Which point is corresponding to the reference point?
Reference image:
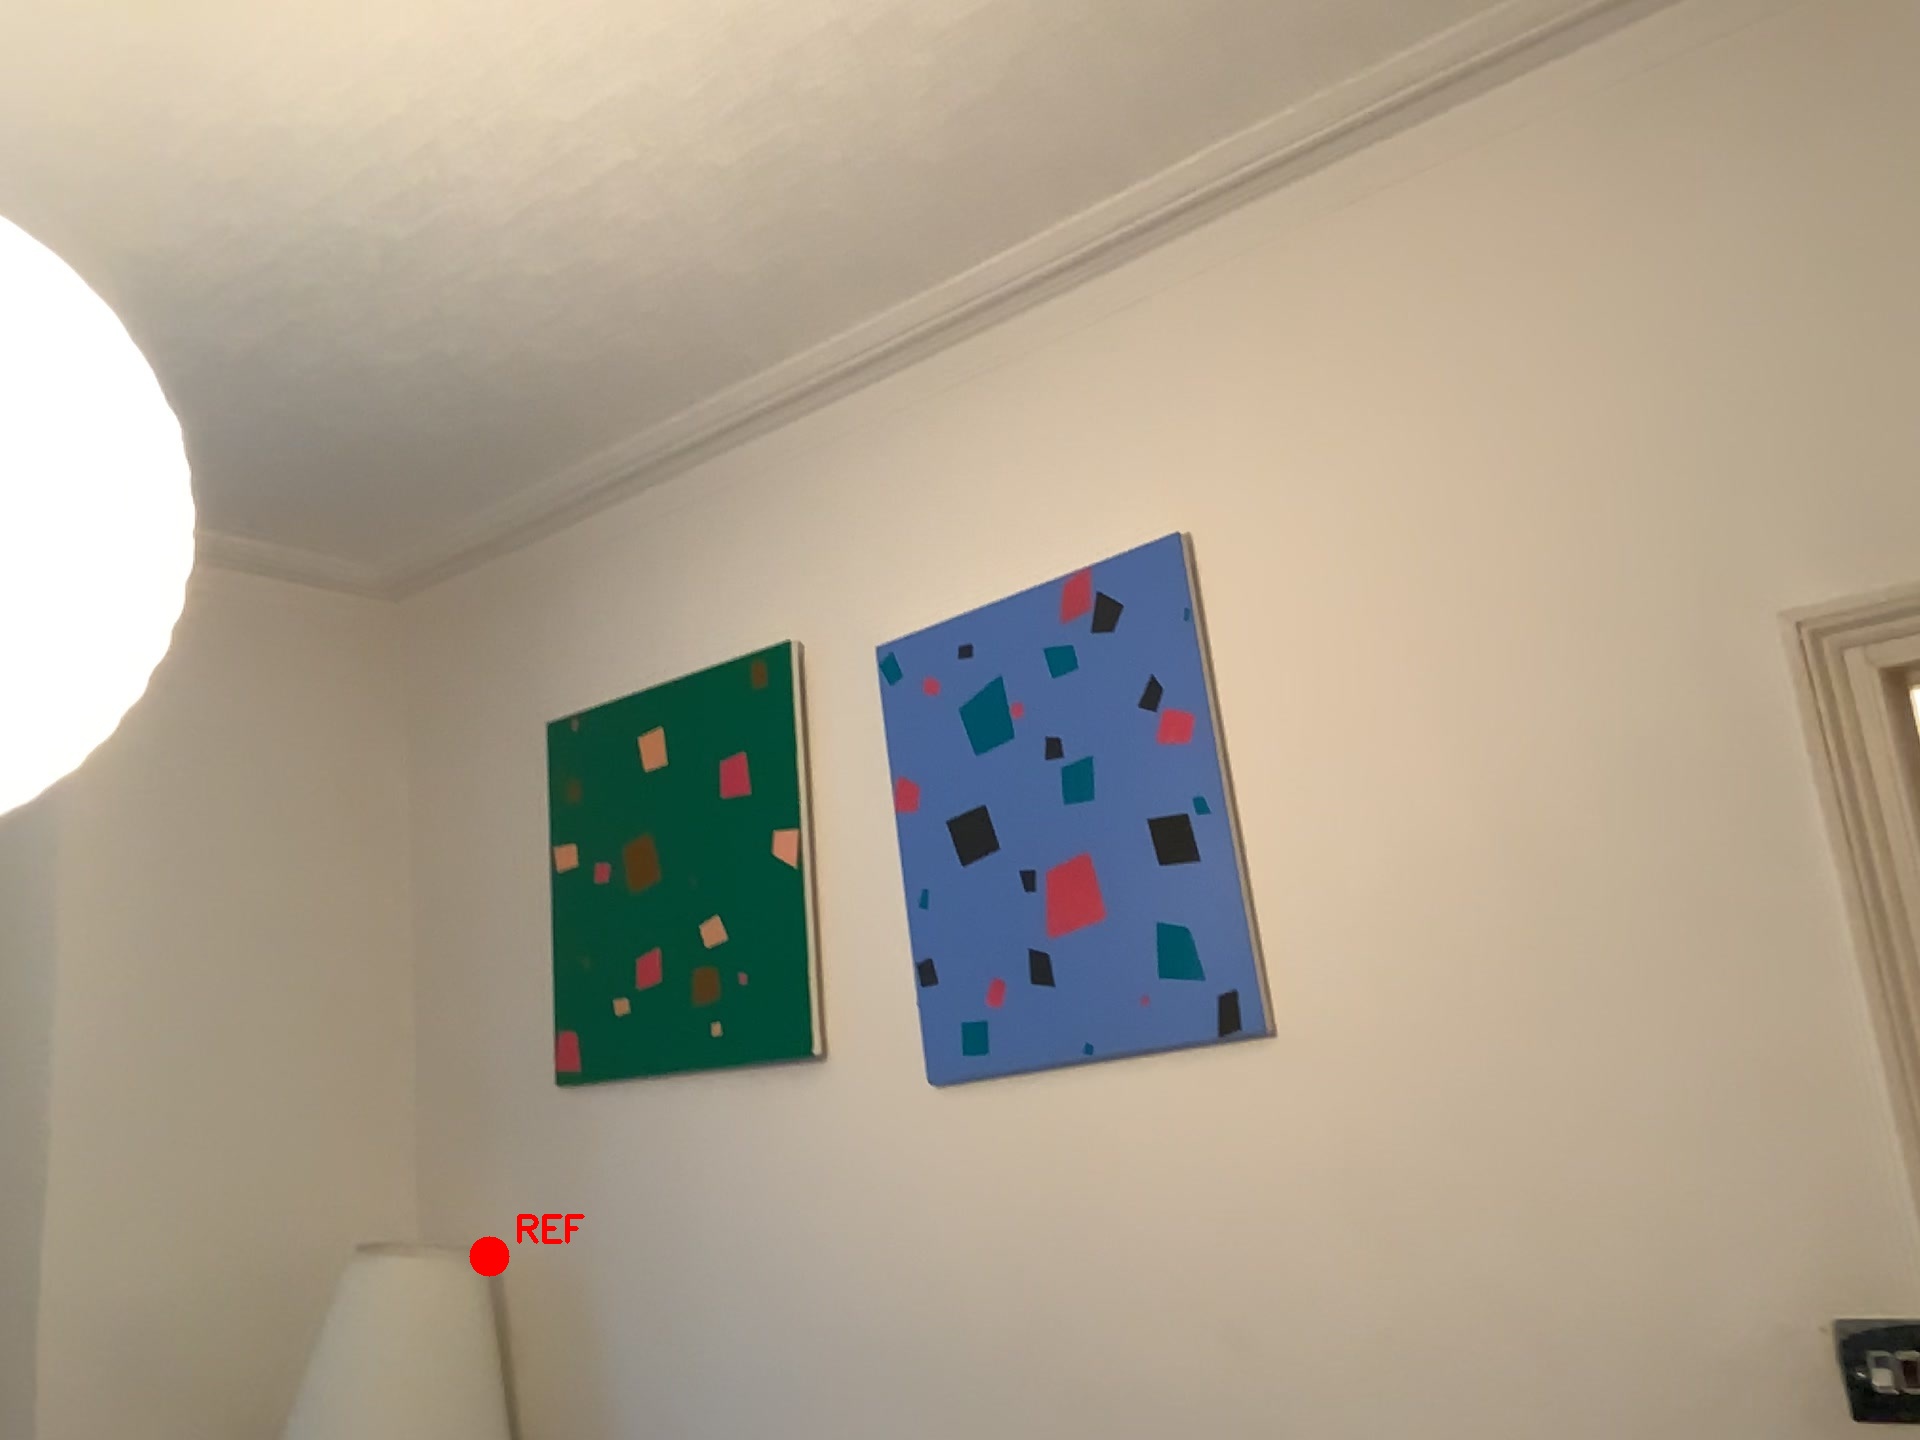
Option image:
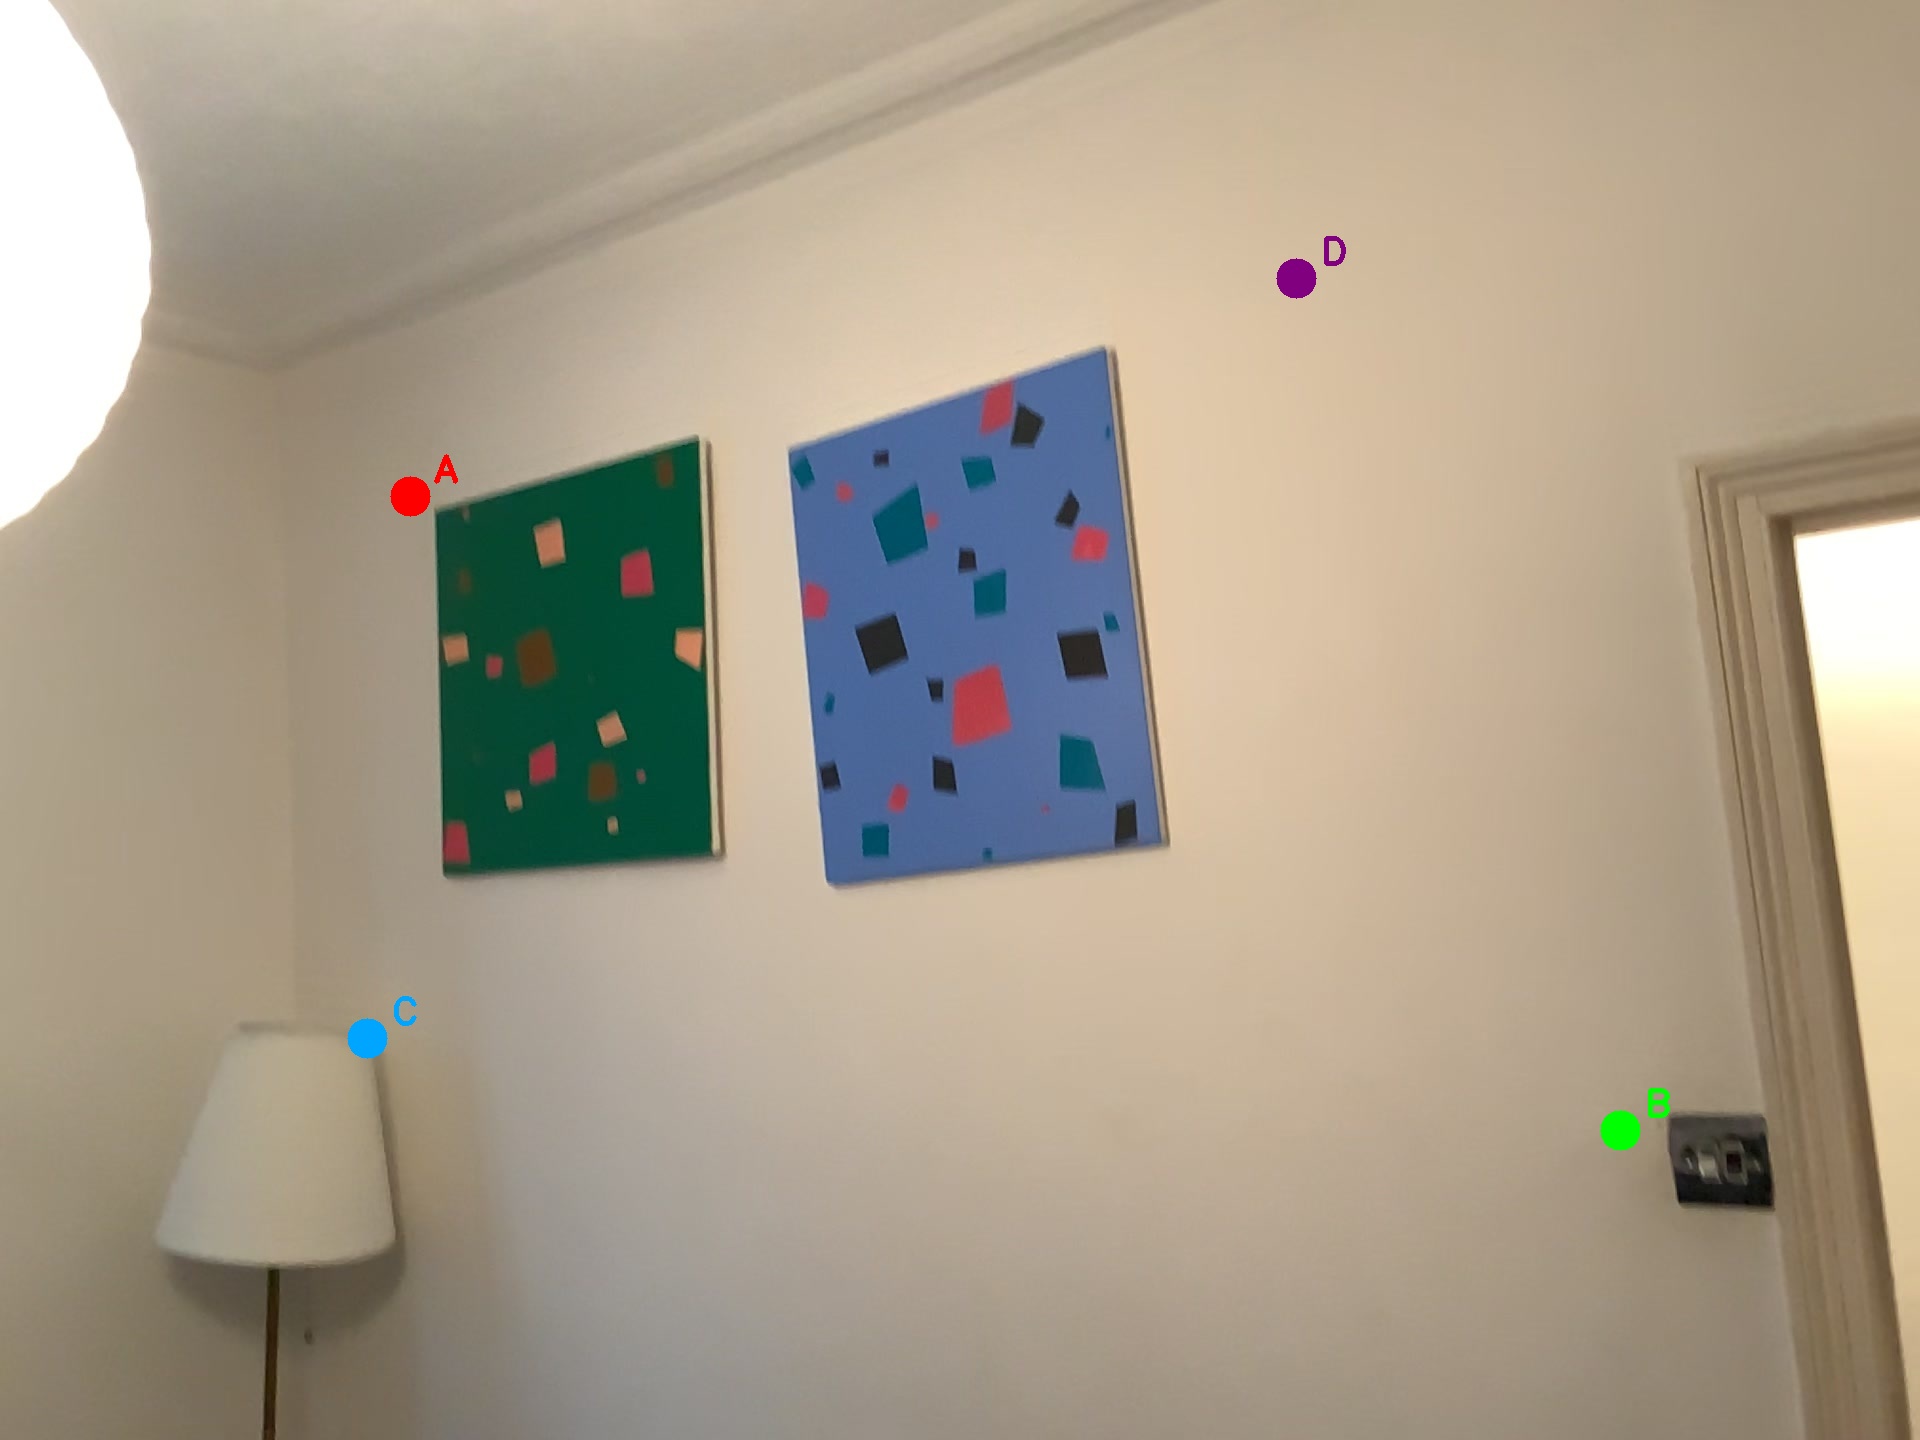
Choices:
Point A
Point B
Point C
Point D
Answer: (C)